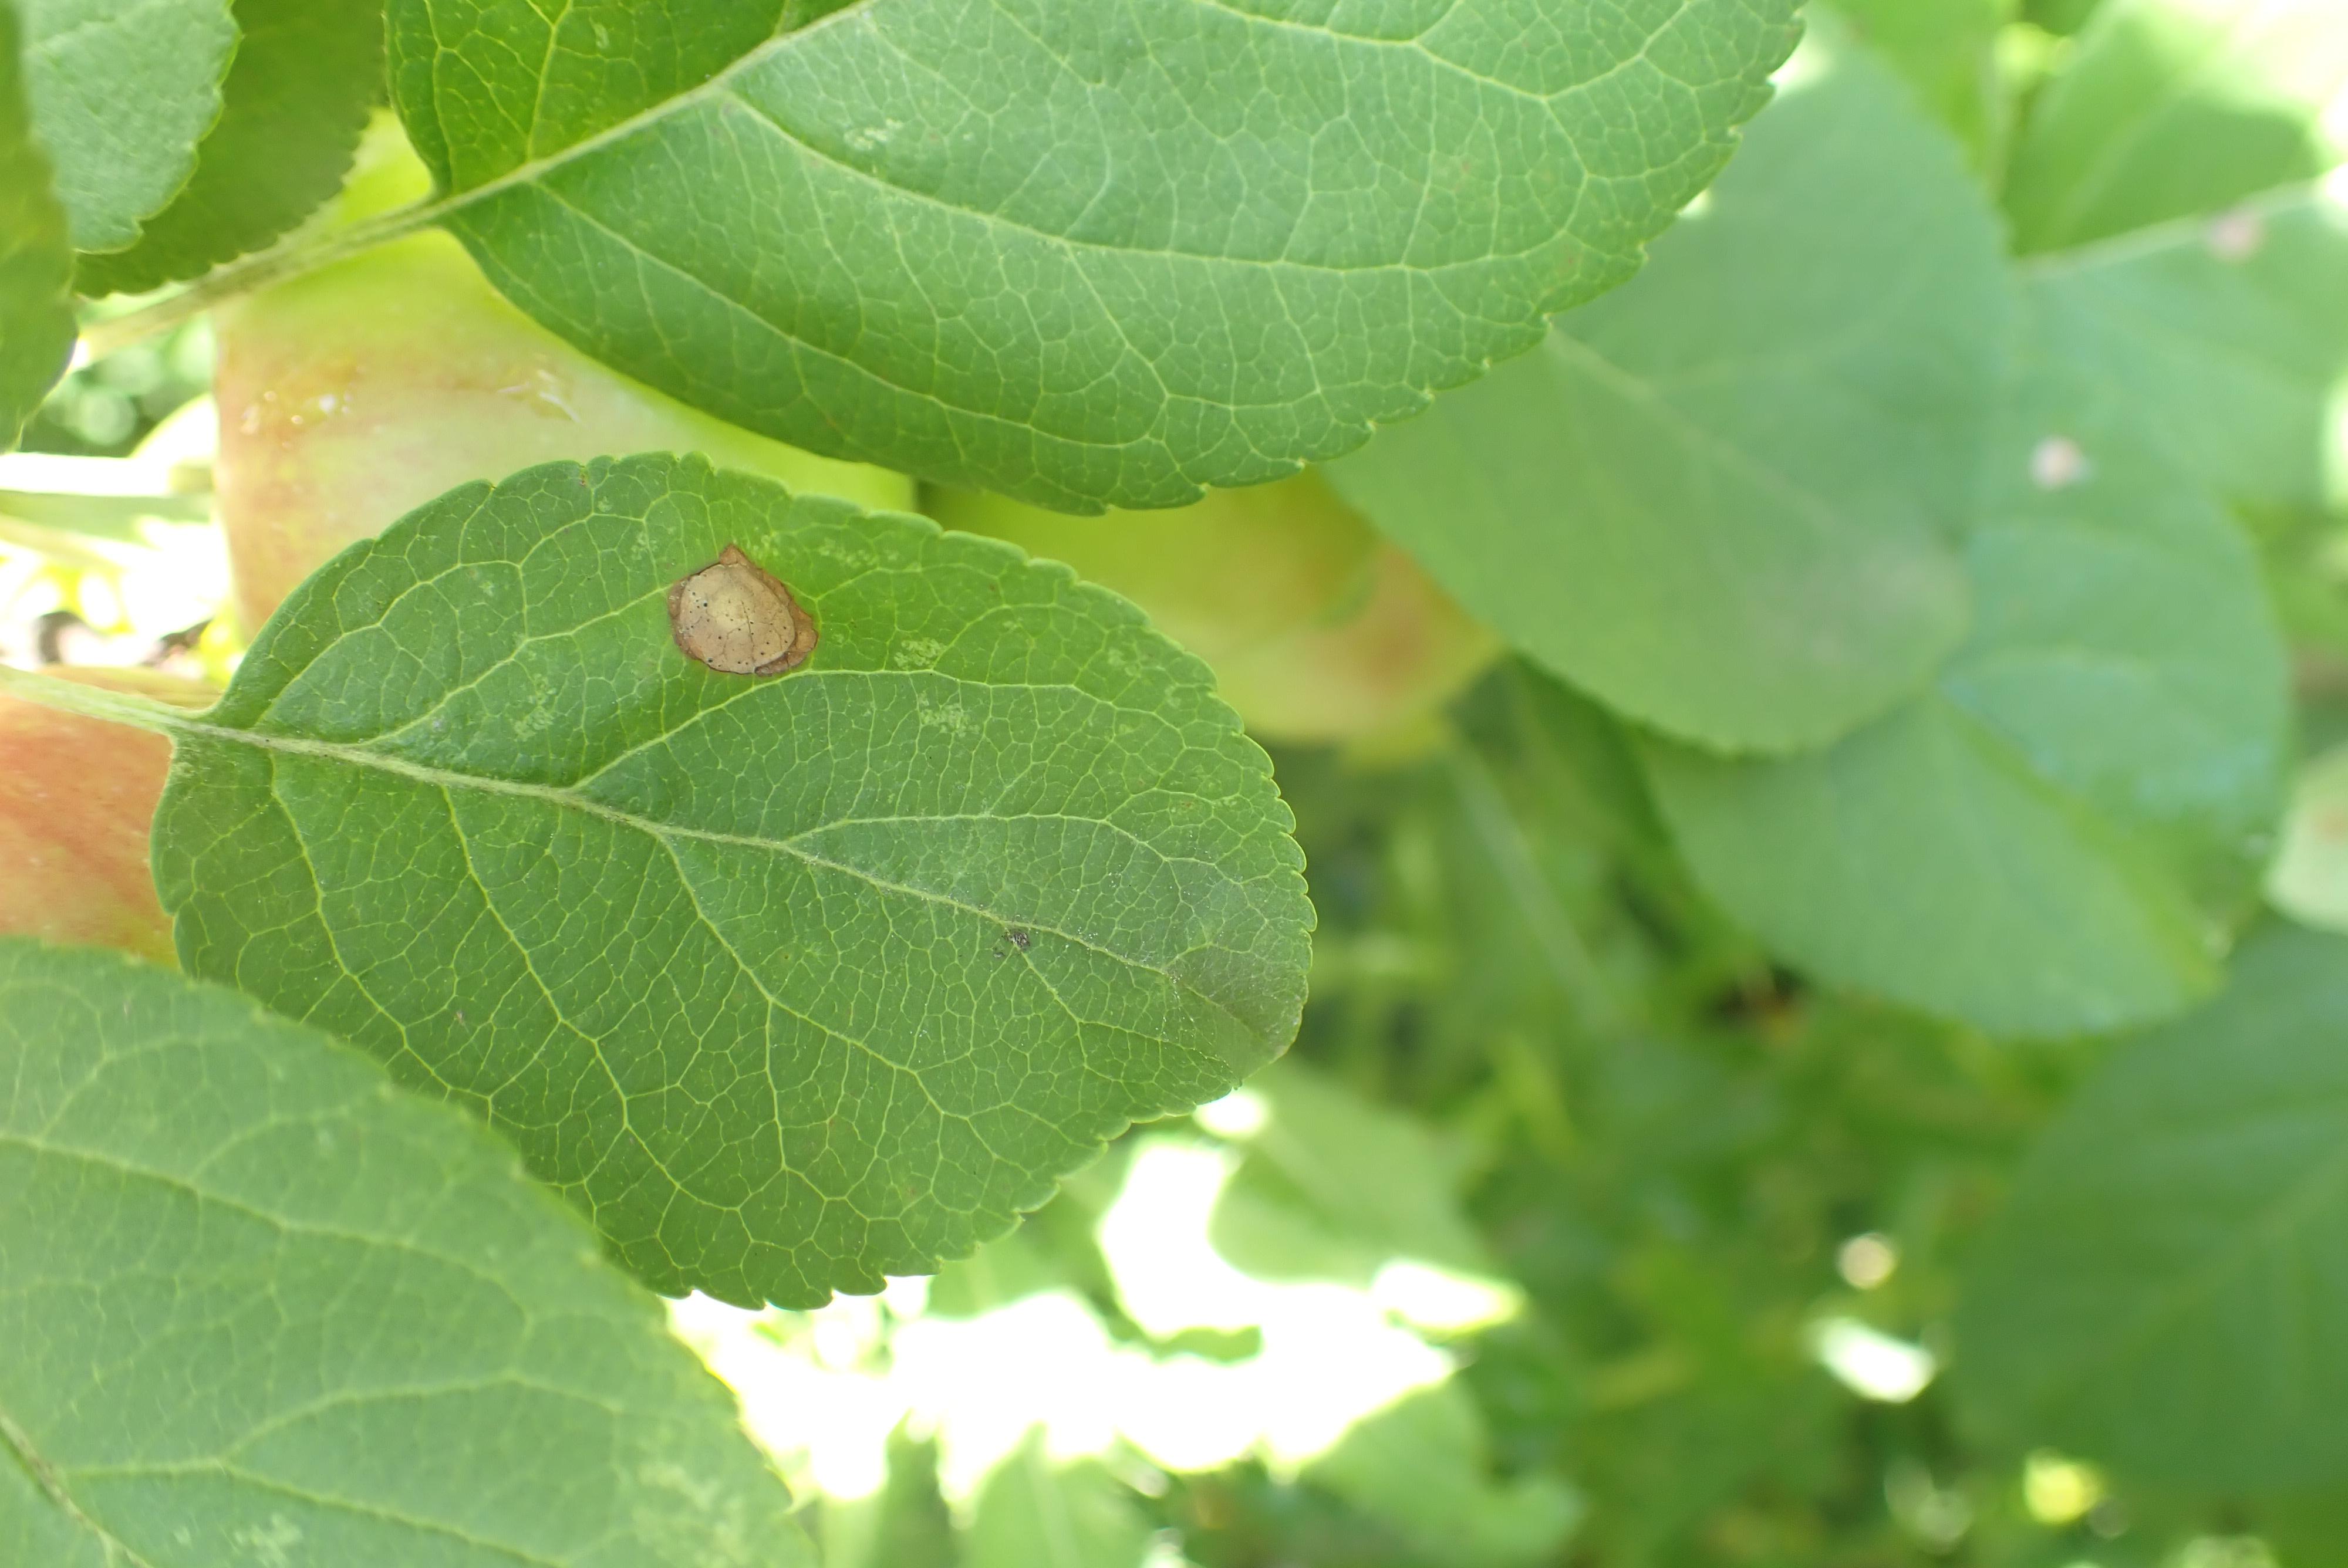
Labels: frog_eye_leaf_spot